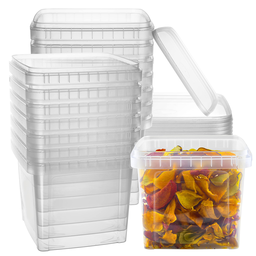
Label: plastic